James Dyson

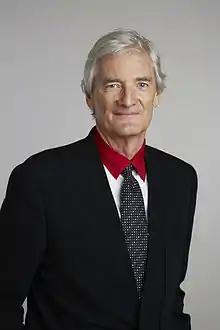
Dyson in 2015

Sir James Dyson (born 2 May 1947) is a British inventor, industrial designer, farmer, and business magnate who founded the Dyson company. He is best known as the inventor of the bagless vacuum cleaner, which works on the principle of cyclonic separation. In the "Sunday Times" Rich List 2023, he was the fifth-richest person in the United Kingdom, with an estimated family net worth of £23 billion. As of March 2025, "Forbes" lists Dyson's net worth as $13.3 billion.